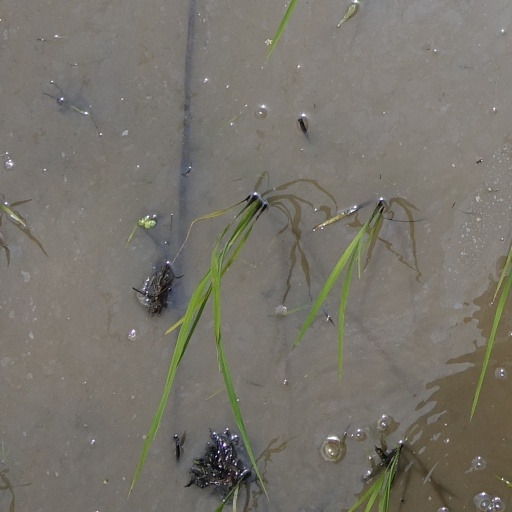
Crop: rice